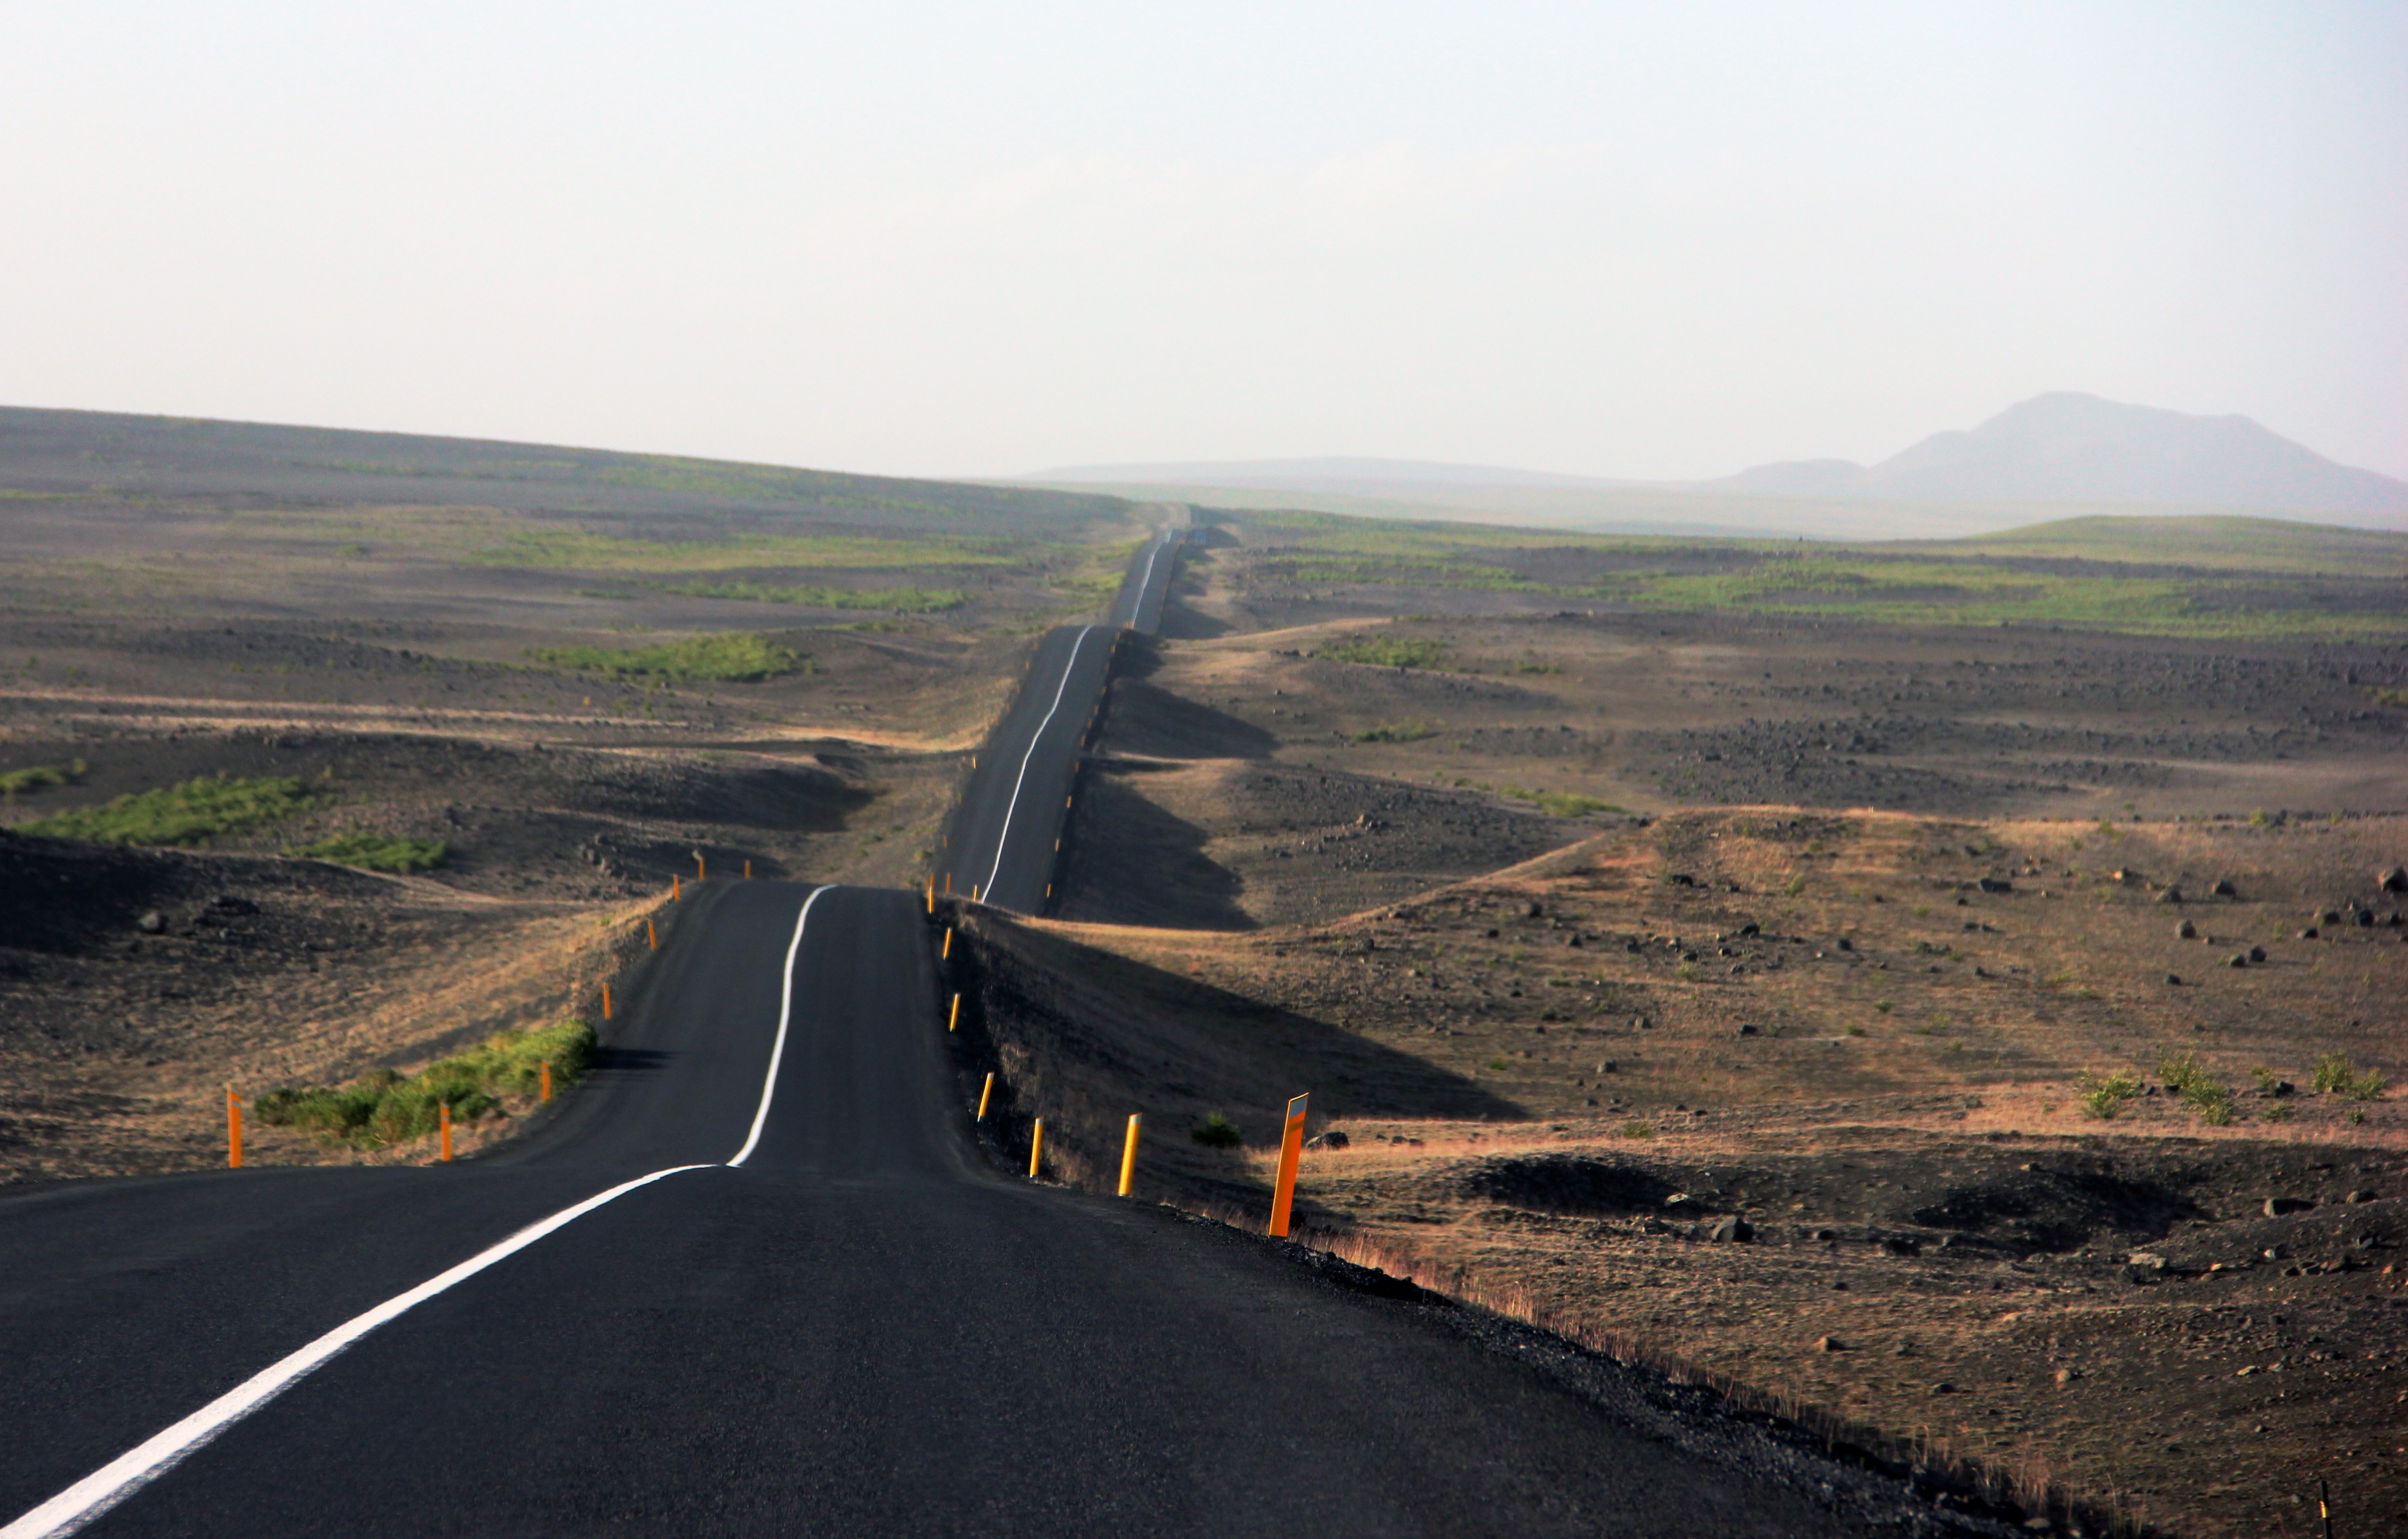
landscape, nature, horizon, mountain, road, traffic, hill, highway, island, iceland, reservoir, plain, blank, road trip, north, infrastructure, loneliness, plateau, rural area, aerial photography, mountain pass, atmospheric phenomenon, controlled access highway